British propaganda during World War I

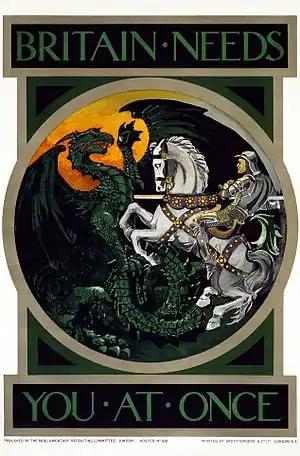
Poster by the Parliamentary Recruiting Committee, featuring St. George and the Dragon.

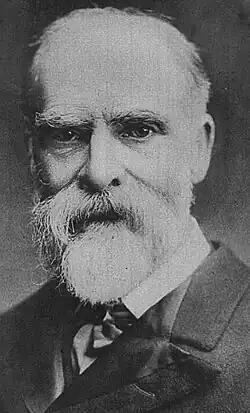
Lord Bryce

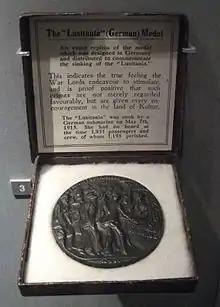
The Selfridge replica of the German medal by Goetz in its case

Recruitment was a central theme of domestic propaganda until the introduction of conscription in January 1916. The most common theme for recruitment posters was patriotism, which evolved into appeals for people to do their 'fair share'. Among the most famous of the posters used in the British Army's recruitment campaigns of the war were the "Lord Kitchener Wants You" posters, which depicted Secretary of State for War Lord Kitchener above the words "WANTS YOU".